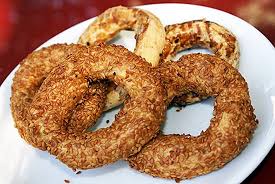
Yemek: simit